Ieva Dumbauskaitė

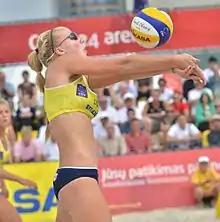
Lithuanian beach volleyball player Ieva Dumbauskaitė

Ieva Dumbauskaitė (born 7 September 1994, in Klaipėda) is a Lithuanian beach volleyball player.